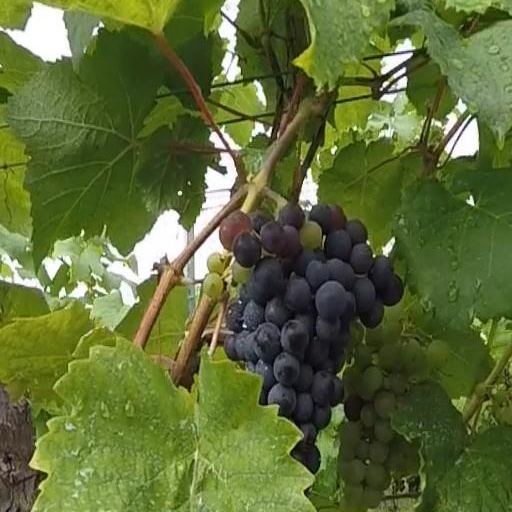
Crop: grape